Norge Train Depot

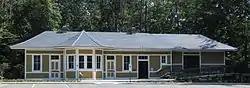
Norge Train Depot, September 2012

Norge Train Depot is a historic home located at Norge, near Williamsburg, James City County, Virginia. It was built about 1907 by the Chesapeake and Ohio Railway from standardized plans. The train station is the last surviving example of a wood frame "informal standard" depot in the six states that were served by Chesapeake and Ohio Railway. Originals were built according to an informal plan and no standard drawings were prepared or entered in the railway's set of design standards.